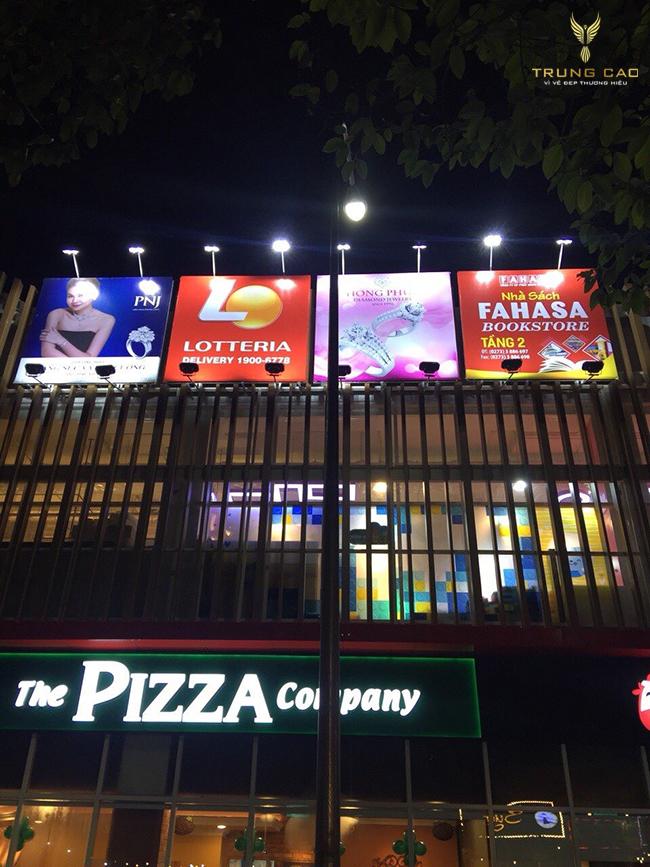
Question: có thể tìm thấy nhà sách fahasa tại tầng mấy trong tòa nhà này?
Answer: nhà sách fahasa nằm tại tầng hai trong tòa nhà này